Diogo Amaral

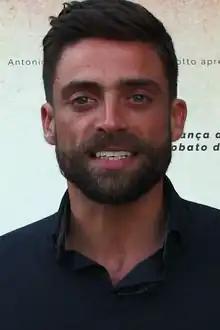
Amaral in 2018

Diogo Maria Mendes Leal Pereira do Amaral (born 26 November 1981) is a Portuguese actor and model who voices foreign media in the European Portuguese language.